St. Thomas Garrison Church

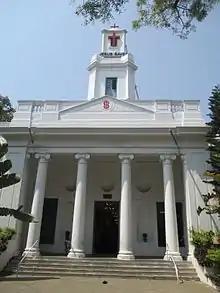
Front view of the church

St. Thomas Garrison Church (also called St. Thomas English Garrison Church) is one of the oldest churches in the St. Thomas Mount area of Chennai, the capital of the South Indian state of Tamil Nadu. The Church was built by the British government at the request of the army officers in the area in 1830. The church was constructed with bomb-proof roof and rust-proof iron railings, and most of the materials for the construction were imported from Britain. It is located in the foothills of St. Thomas Mount and named after St. Thomas, one of the twelve apostles who resided at the place during his final years.